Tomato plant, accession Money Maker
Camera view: tilt-top (135 deg); turntable rotation: 120 degrees
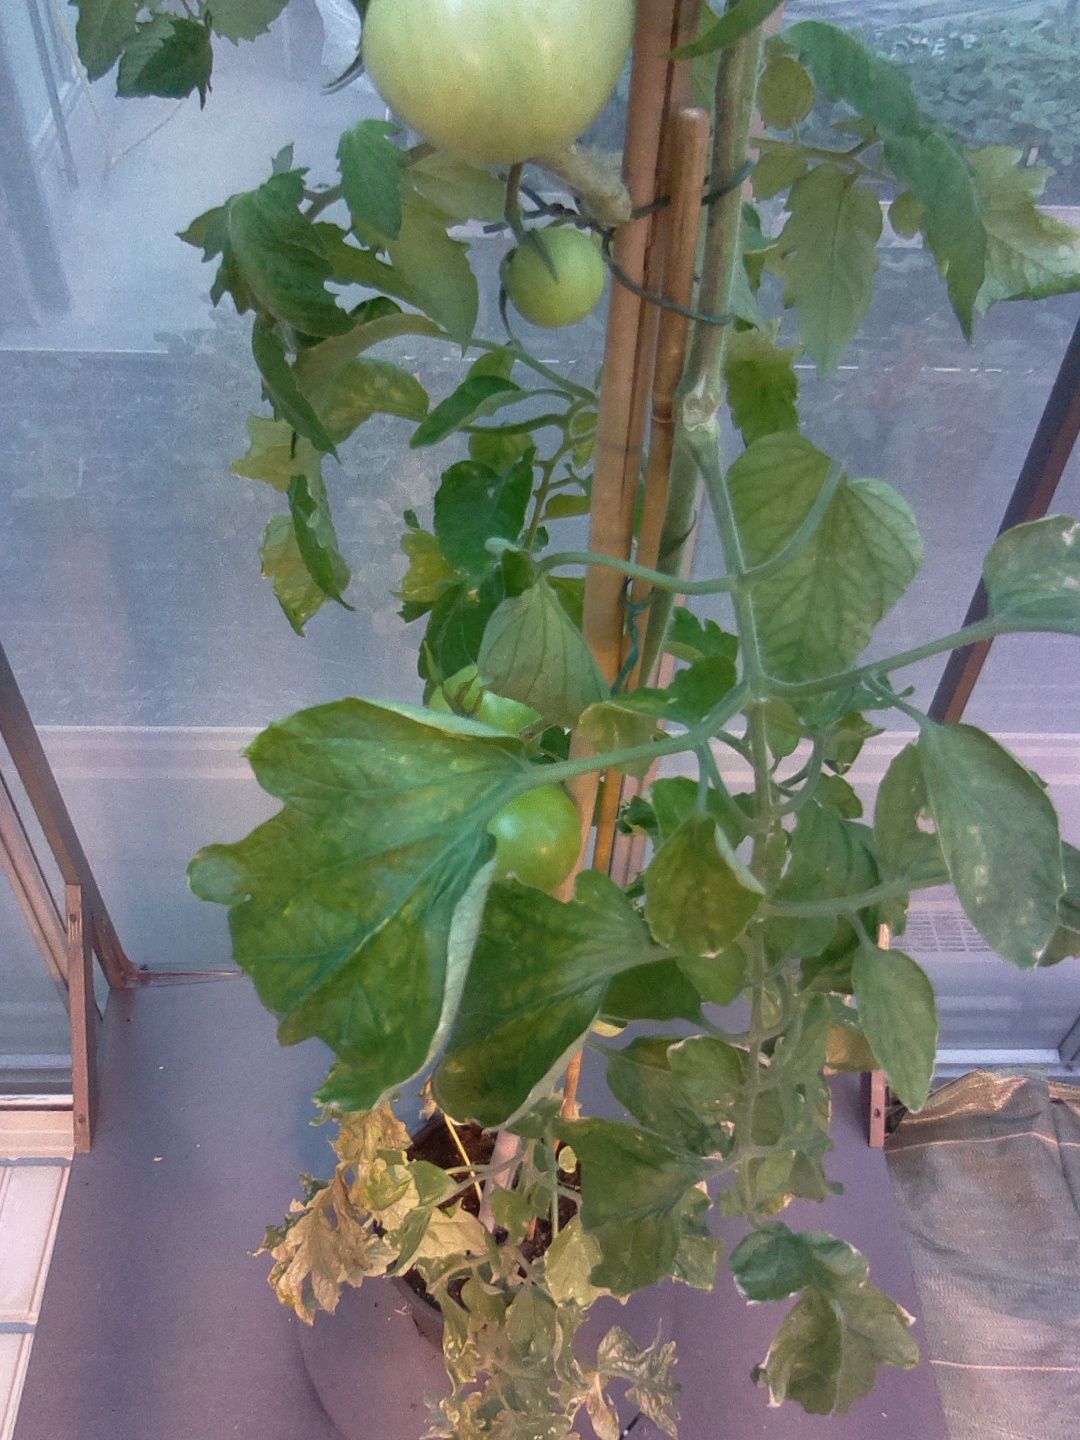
BBCH growth stage 76: 60%-70% of final fruit size